Bardas

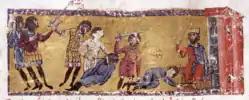
The assassination of Bardas, with Michael looking on, from the "Madrid Skylitzes"

Despite his great authority, Bardas's control over his nephew was not absolute: after he managed to persuade him to dismiss his old chamberlain ("parakoimomenos"), Damian, Michael appointed to the post not one of Bardas's own protégés, but his favourite companion, the ruthlessly ambitious Basil the Macedonian. Bardas's own position was further weakened in early 866, when Michael learned that Eudokia Ingerina was pregnant with the future Leo VI: hitherto Bardas stood to succeed to the throne if anything should happen to the emperor, but now Michael had a direct heir. Instead of divorcing his wife and marrying his long-time mistress, however, Michael married off Ingerina to Basil instead, who divorced his own wife first. In spring of the same year, Bardas began assembling a large-scale expedition against the Saracen stronghold of Crete. Accompanied by Michael, Basil and the court, Bardas made for Miletus, where the army was assembling. There, on 21 April 866, he was murdered by Basil, ostensibly for plotting against the emperor.